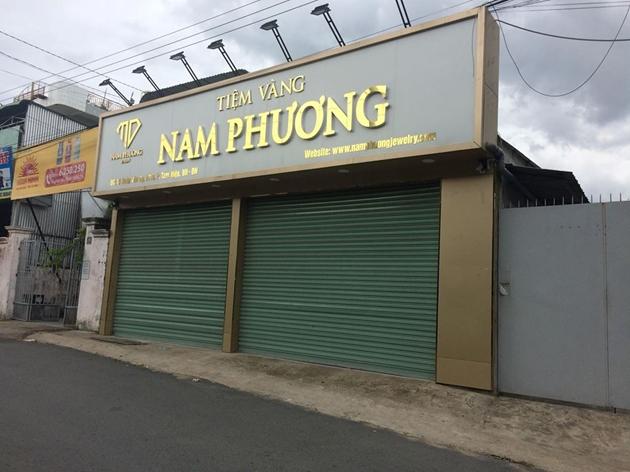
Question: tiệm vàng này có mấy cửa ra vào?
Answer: tiệm vàng này có hai cửa ra vào